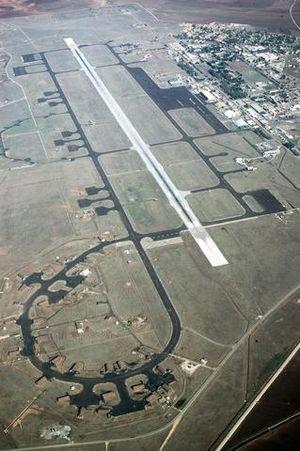
Incirlik Air Base est une base aérienne de Turquie située près de la petite ville d'İncirlik mais situé dans le district de Sarıçam, à douze kilomètres à l'est de la ville d'Adana, accueillant des éléments de l'United States Air Forces in Europe servant de support aux opérations de l'OTAN.